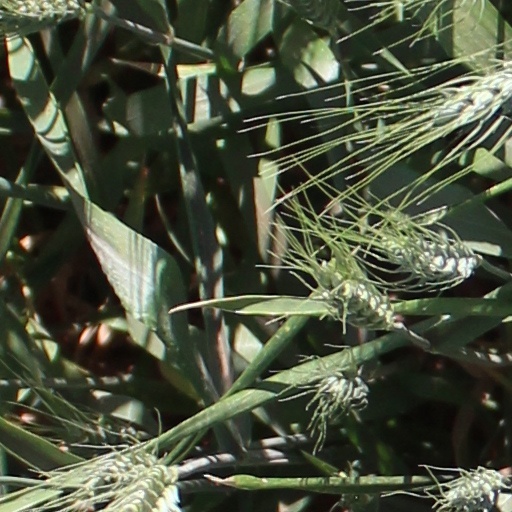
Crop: wheat